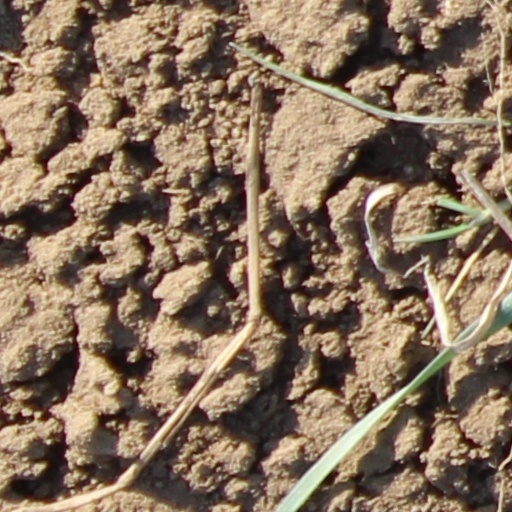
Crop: wheat